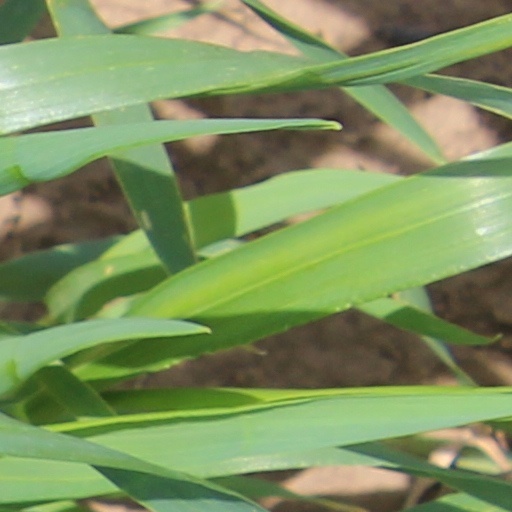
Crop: wheat